2014 Hrushevsky Street protests

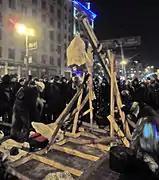
Trebuchet erected by protestors in Hrusehvskoho Street, Kyiv

On 19 January, a Sunday mass protest, the ninth in a row, took place gathering up to 200,000 in central Kyiv to protest the new anti-protest laws, dubbed the "Dictatorship laws". The rally was attended by opposition leaders, but was also the first public appearance of Tetiana Chornovol since her alleged attack by the authorities. Many protesters ignored the face concealment ban by wearing party masks, while others wore hard hats and gas masks. AutoMaidan leader Dmytro Bulatov demanded a single oppositional candidate be named, and the crowd also chanted against leaders to comply with this action. Batkivshchyna leaders Arseniy Yatsenyuk and Oleksandr Turchynov declared that a new, alternative parliament would be created.